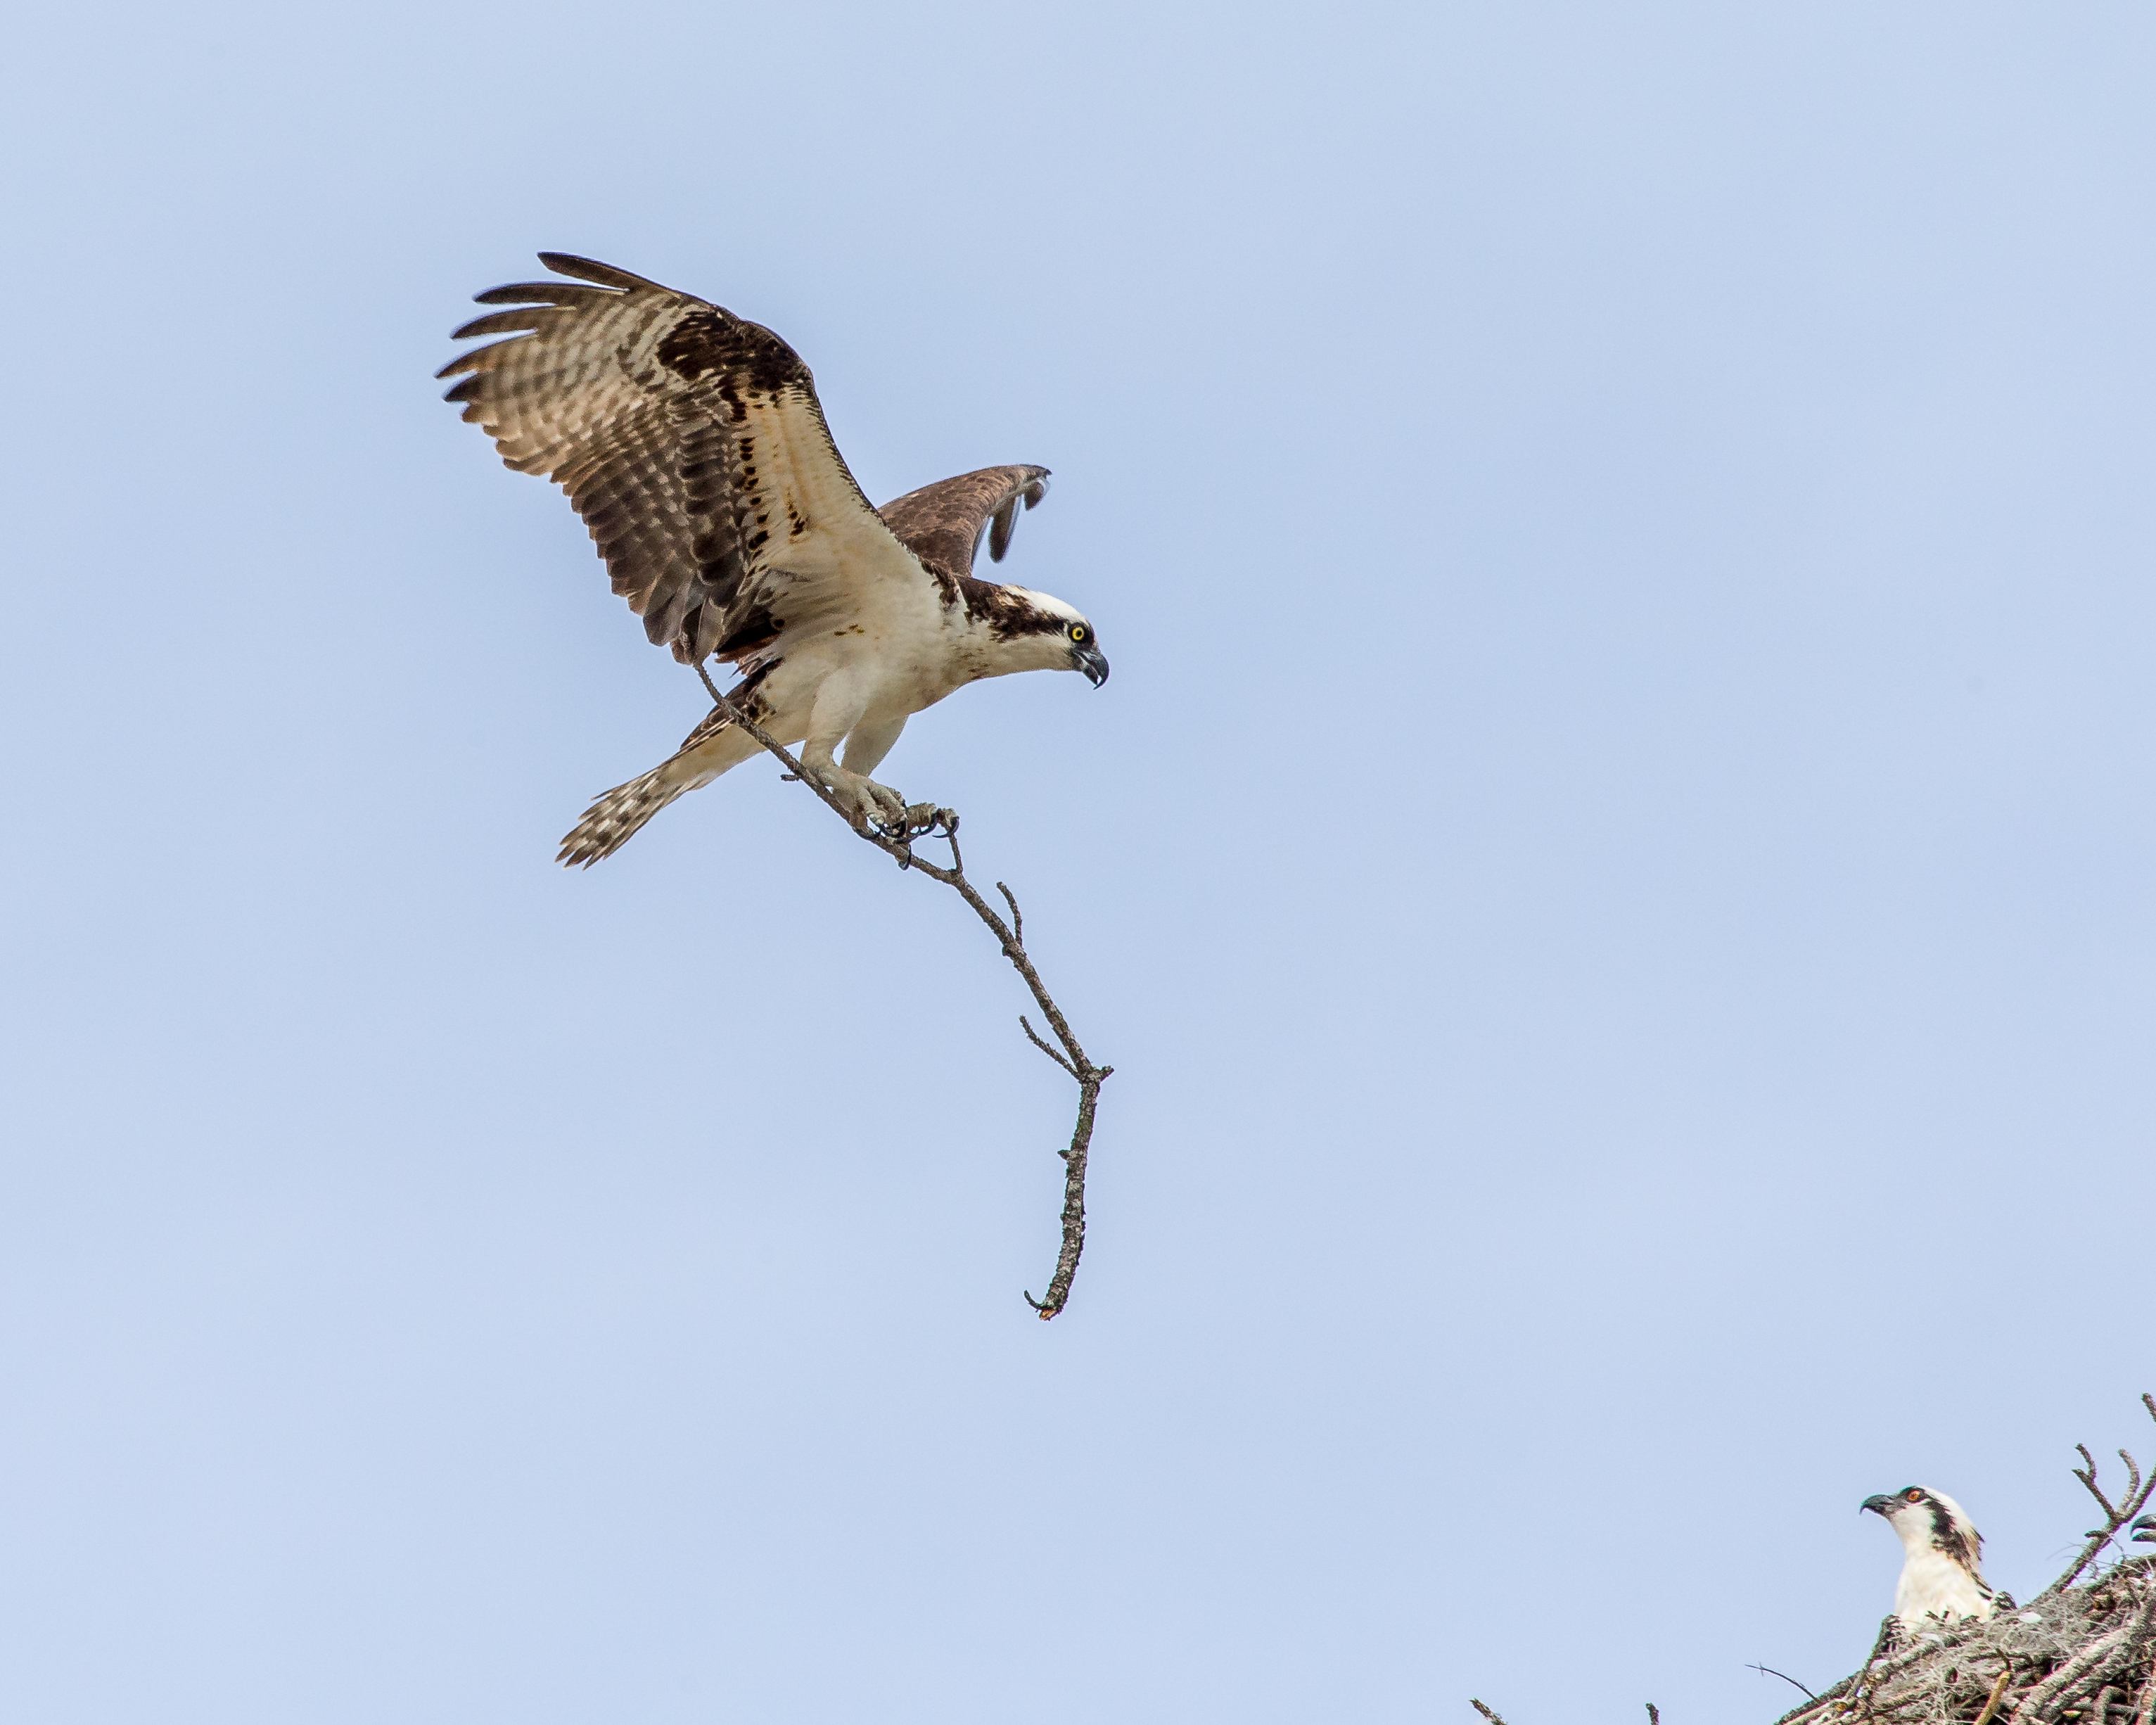
branch, bird, wing, wildlife, beak, flight, hawk, fauna, bird of prey, vertebrate, osprey, nest, chick, falcon, florida, buzzard, inflight, bif, andymorffew, morffew, naturethroughthelens, naples, eaglelakespark, accipitriformes